John Gerald Driscoll III

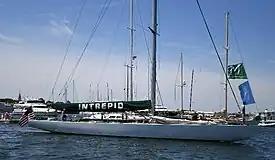
"Intrepid" in 2010.

In 1964, he skippered the trial horse "Vim" in the America's Cup defense qualifying races. In 1967 he was the project manager and skipper of "Columbia", the first America's Cup entry from the West Coast. In 1970 he served as tactician on the defense candidate "Valiant".